Hotel Fort Des Moines

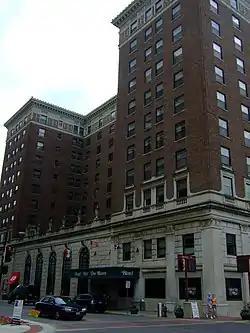

The Hotel Fort Des Moines is a historic building located in downtown Des Moines, Iowa, United States. It was listed on the National Register of Historic Places in 1982.